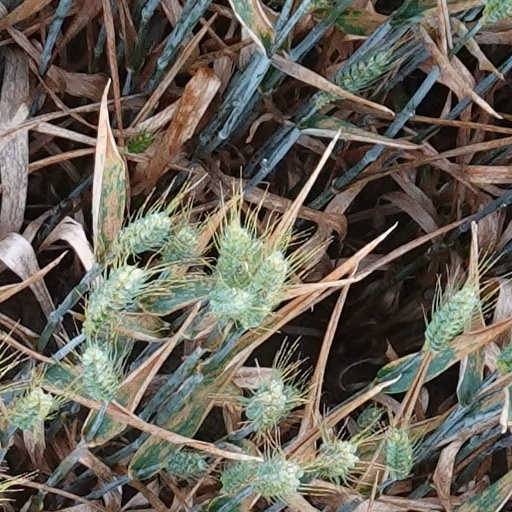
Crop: wheat